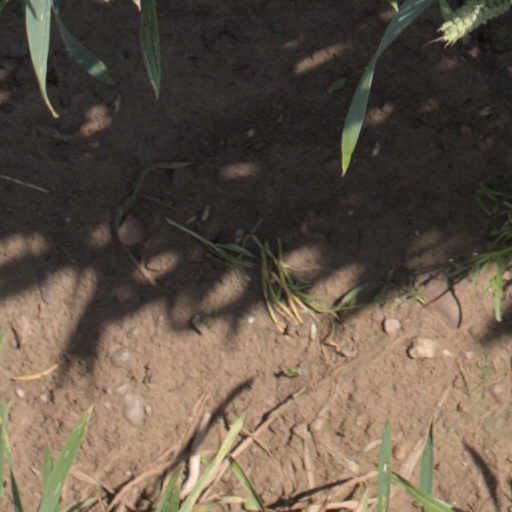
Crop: wheat